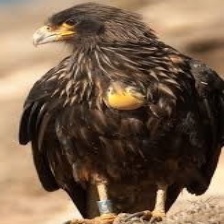
Species: STRIATED CARACARA
Scientific name: PHALCOBOENUS AUSTRALIS